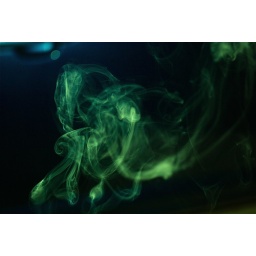
You danced upon the mirror glass